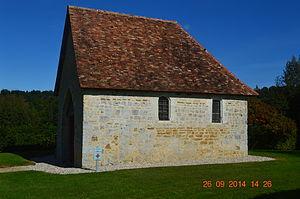
La chapelle Saint-Meuf est un édifice catholique située aux Authieux-sur-Calonne, dans le département français du Calvados en région Normandie. Elle est inscrite au titre des Monuments historiques.
Cette liste regroupe une partie des monuments historiques du Calvados.